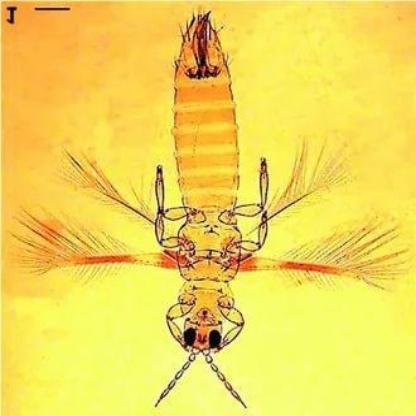
Nhãn: Bọ trĩ ( Thrips )